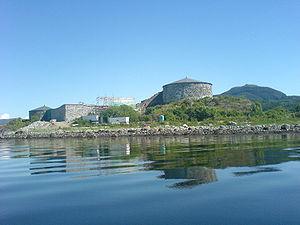
Le comté de Nord-Trøndelag est un ancien comté norvégien situé au centre du pays, entre la Suède et la mer de Norvège. Il était voisin des comtés de Nordland au nord et Sør-Trøndelag au sud. Son centre administratif se situait à Steinkjer, une ville d’environ 20 000 habitants. En 2018, il est réunifié avec le comté de Sør-Trøndelag pour former le comté de Trøndelag.